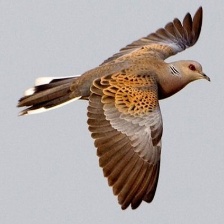
Species: EUROPEAN TURTLE DOVE
Scientific name: STREPTOPELIA TURTUR